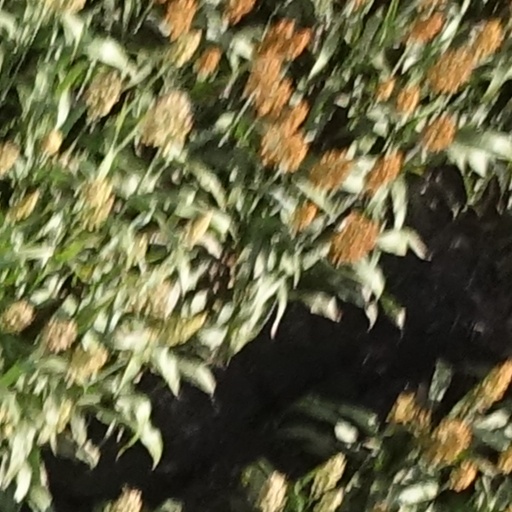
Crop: sorghum